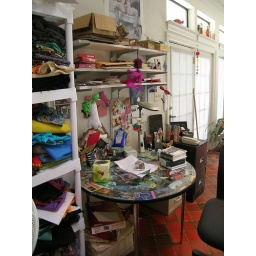
glass topped table came with house, I put postcards under glass